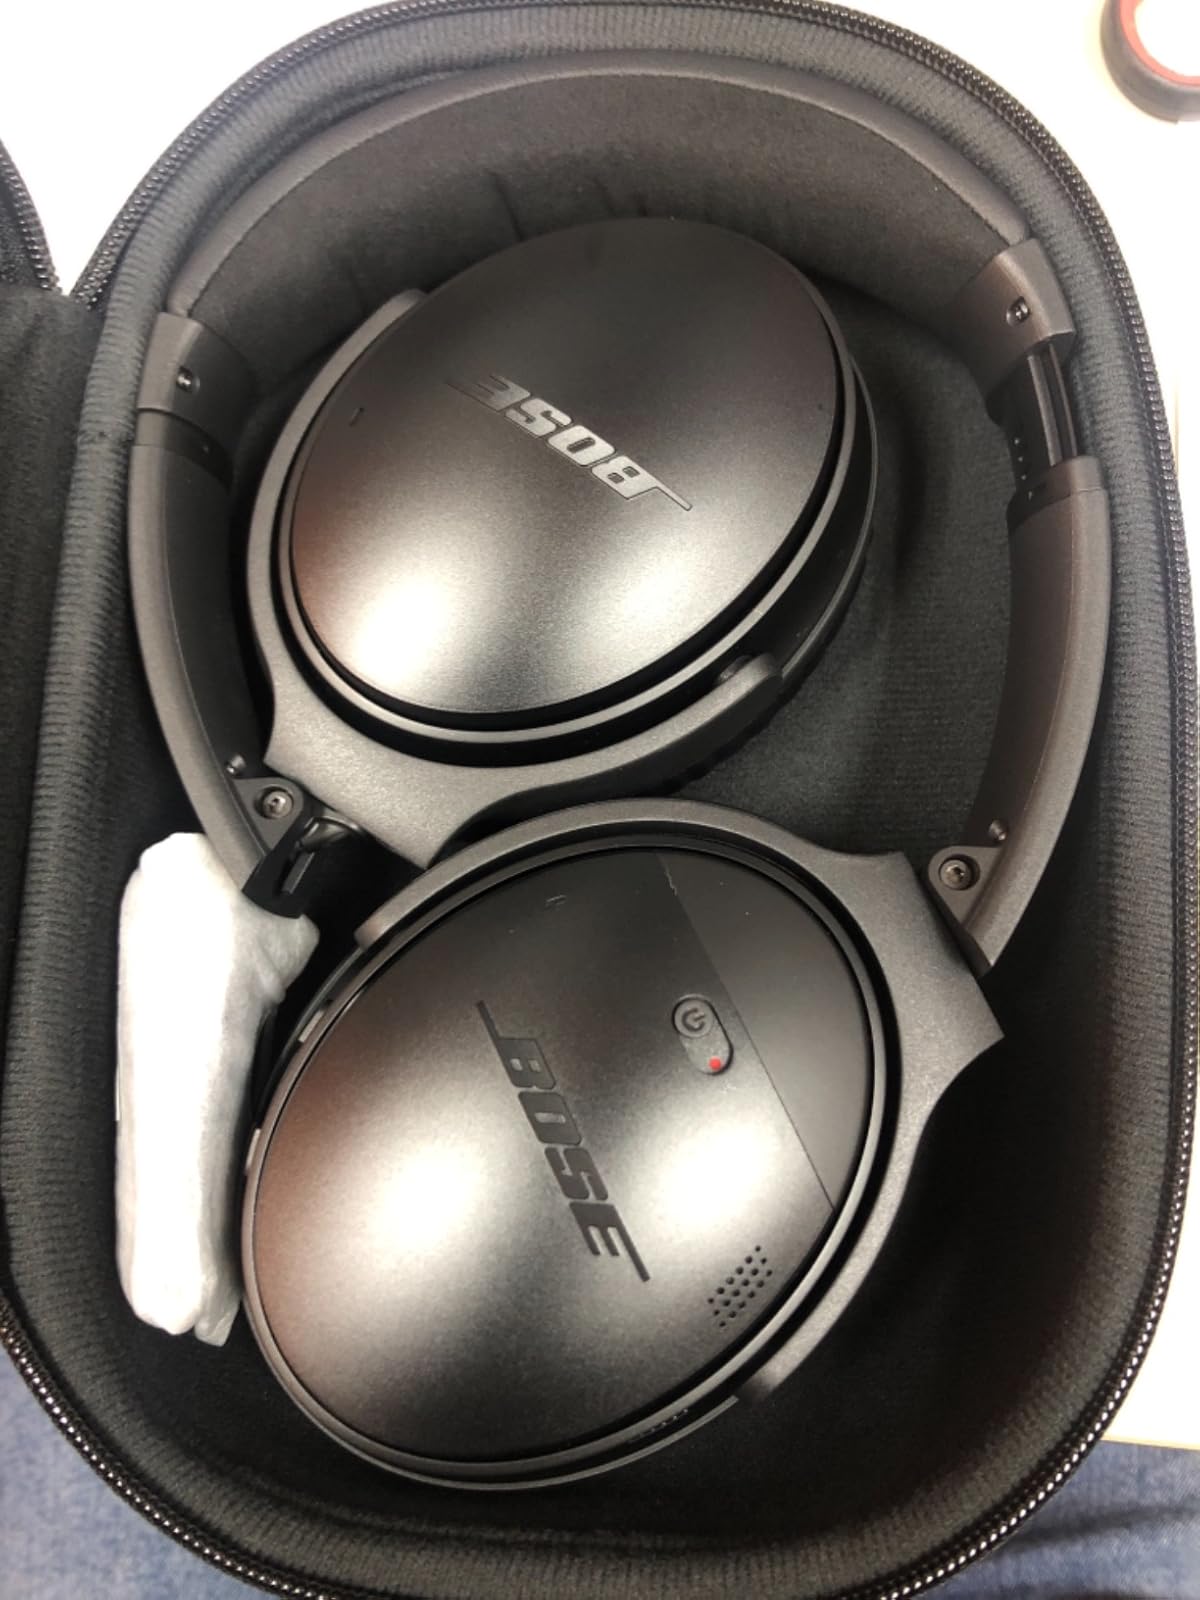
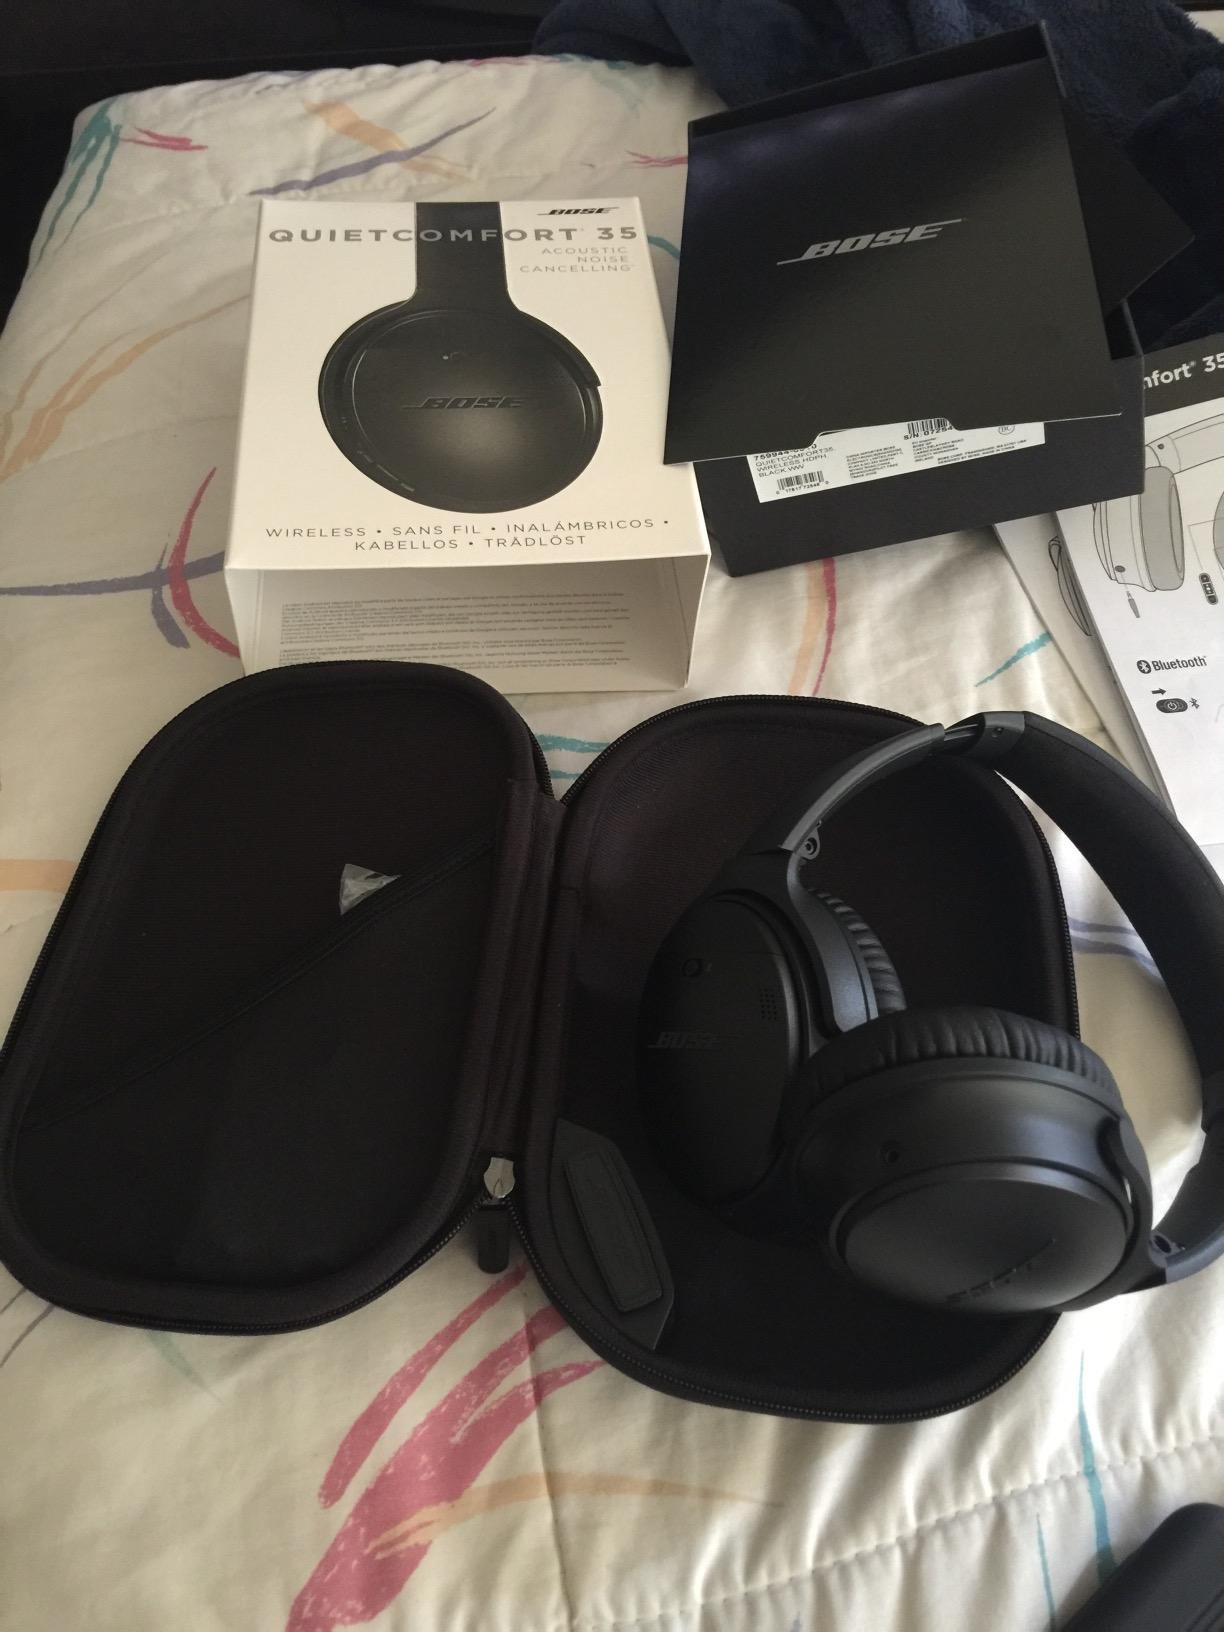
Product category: headphones
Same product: yes